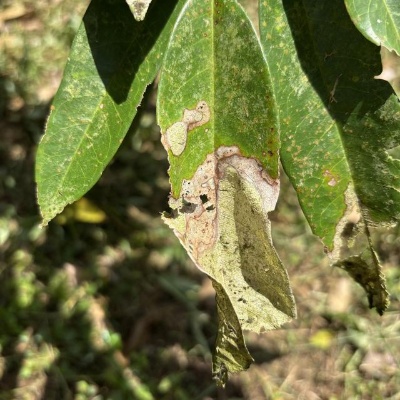
Label: Leaf_Blight